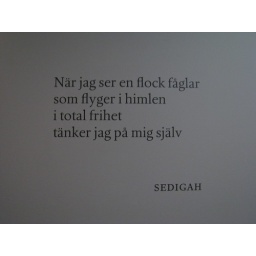
when I see a flock of birds which are flying in the sky. in total freedom. I think about myself